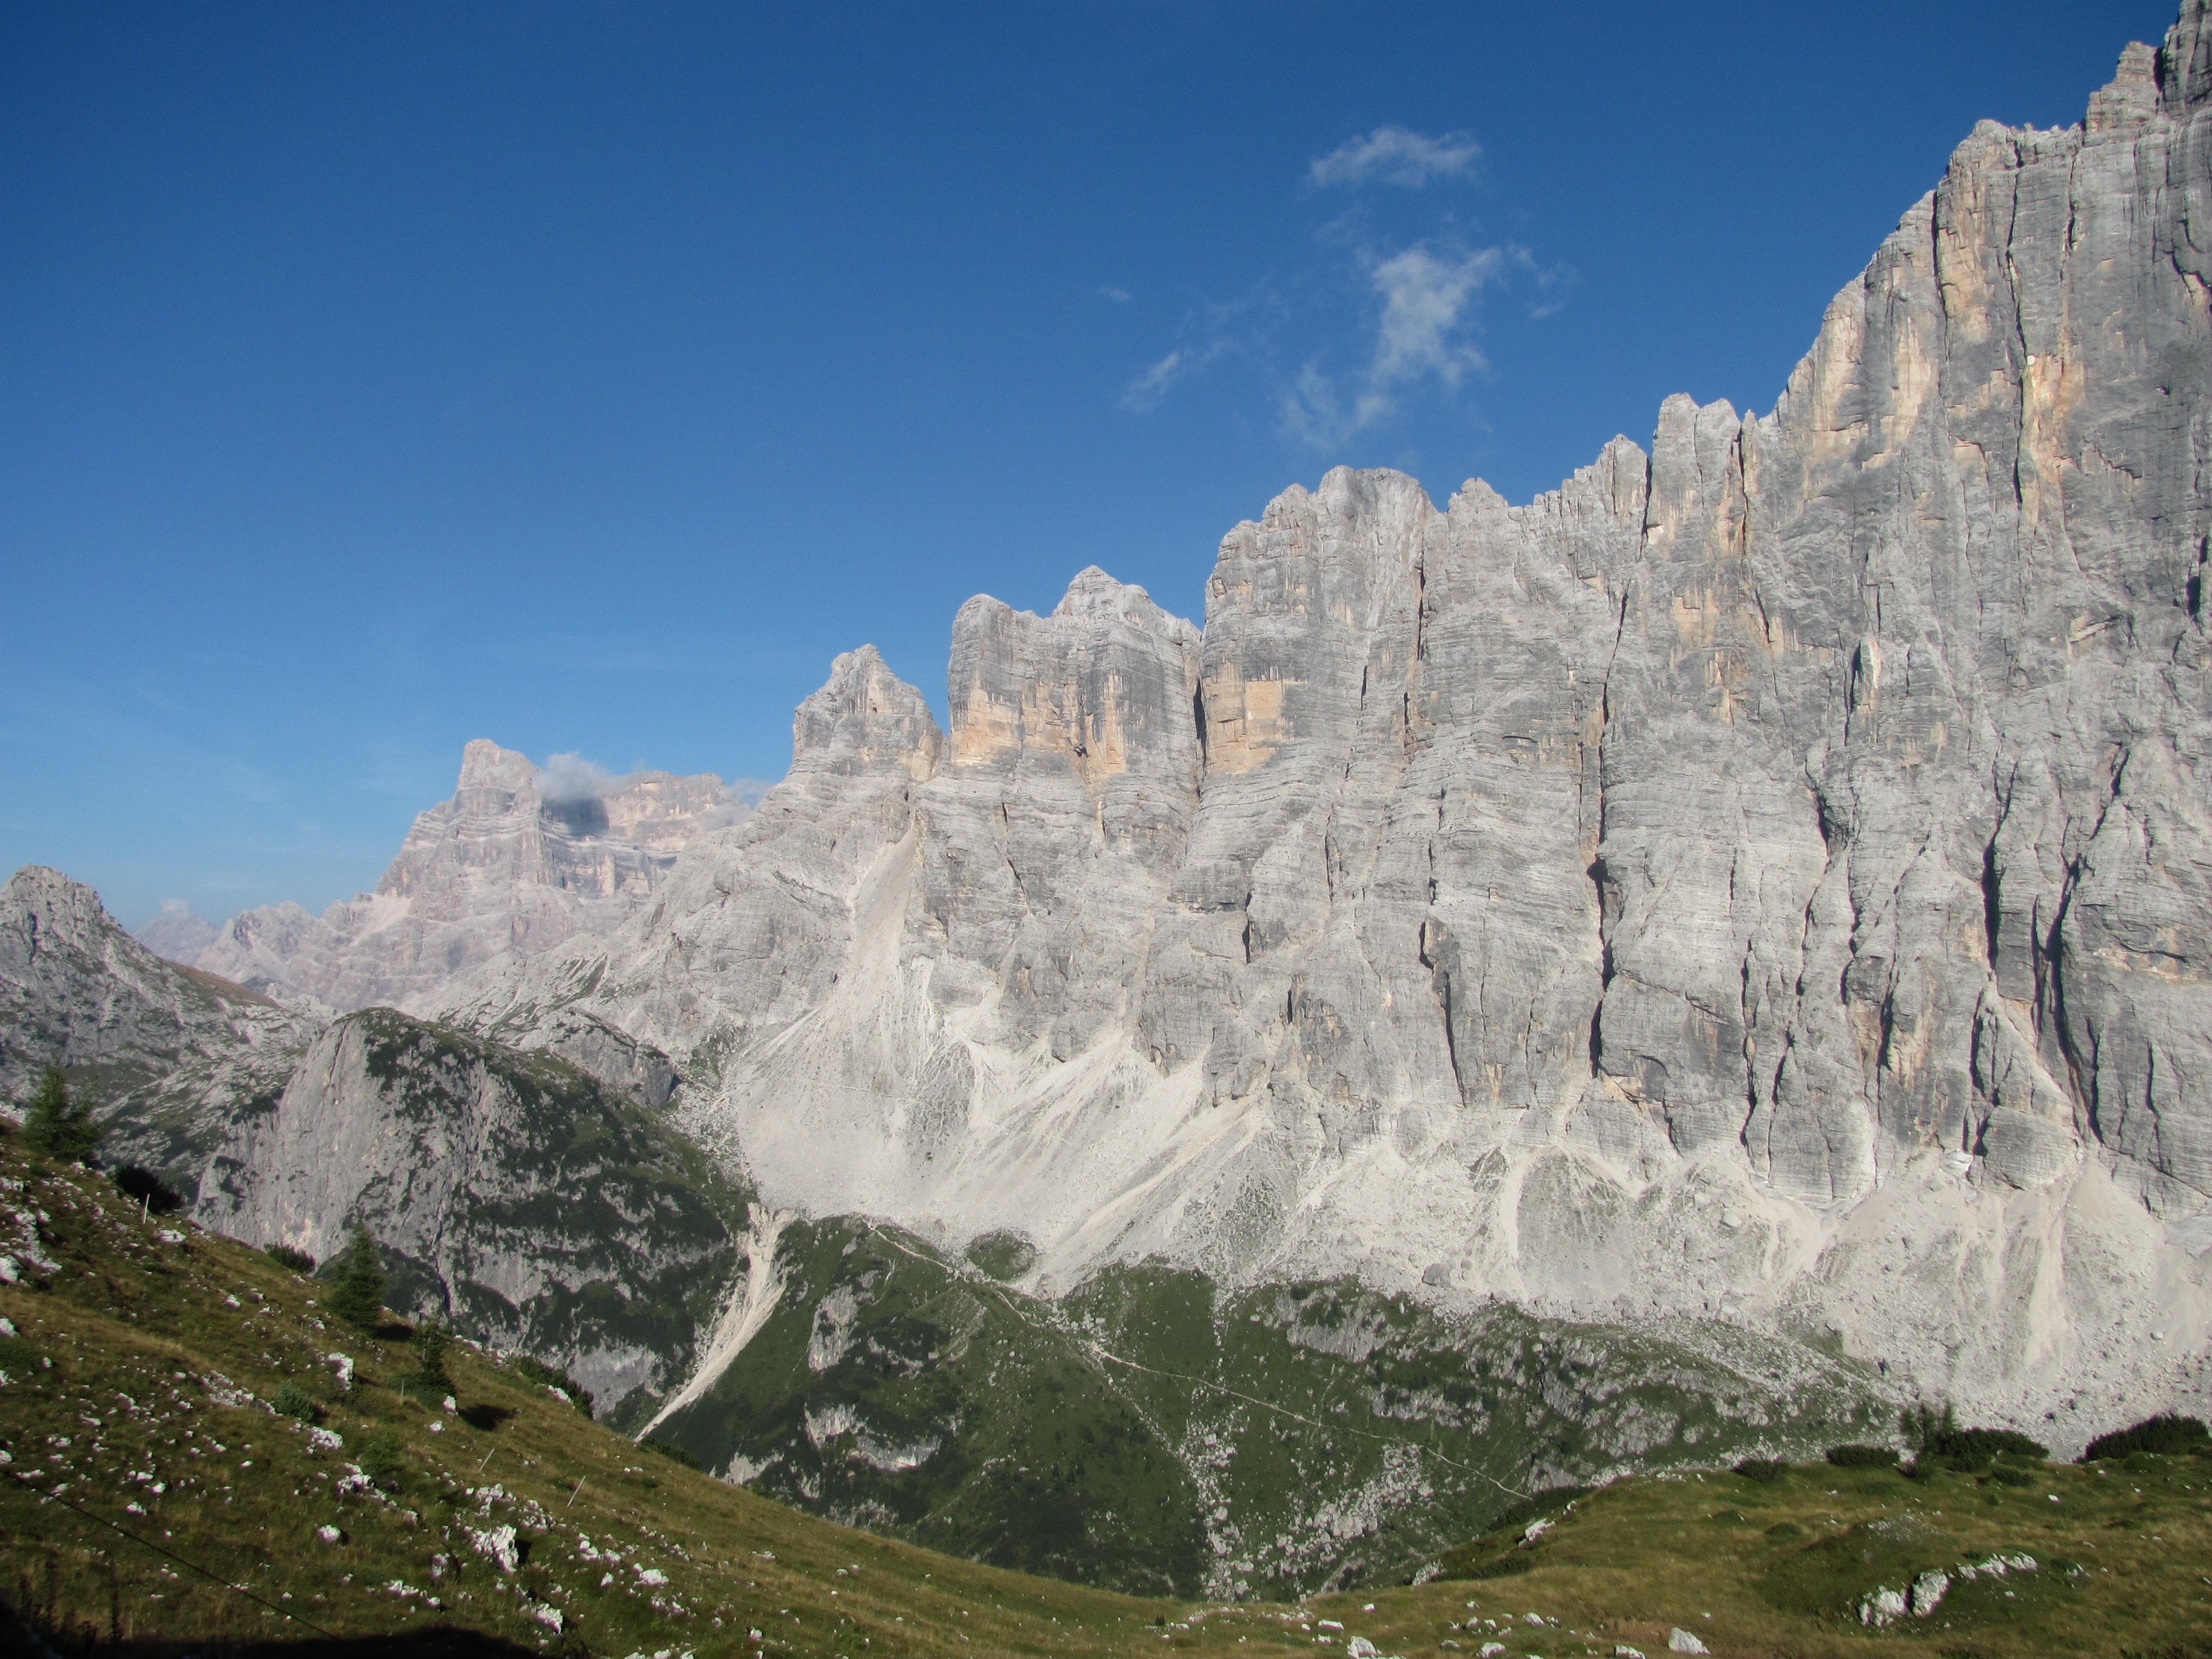
landscape, nature, wilderness, mountain, light, sky, sun, hiking, atmosphere, valley, mountain range, travel, hut, clear, park, holiday, romantic, italy, blue, rest, terrain, lighting, national park, ridge, sunny, great, geology, mountains, alps, badlands, stock, plateau, rays, cirque, mood, luck, high mountains, sunbeam, wanderer, atmospheric, dolomites, back light, landform, south tyrol, mountain hiking, mountain pass, mountain peaks, heaven mood, rock walls, geographical feature, mountainous landforms